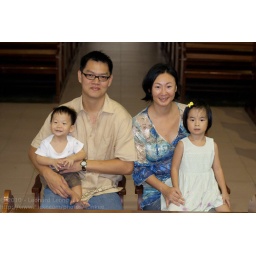
We got married in these very chairs four years ago. Today we're back in those seats with our two kids.